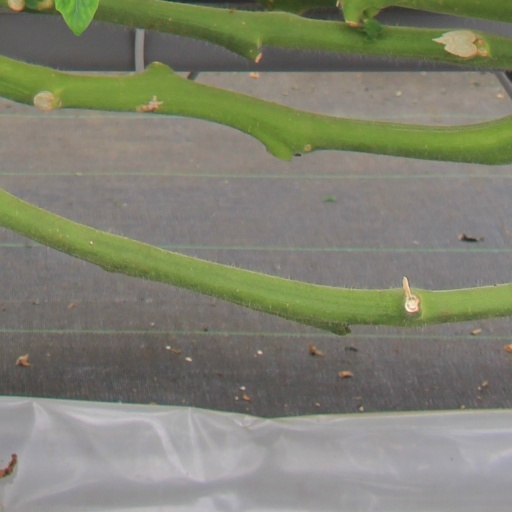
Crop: tomato